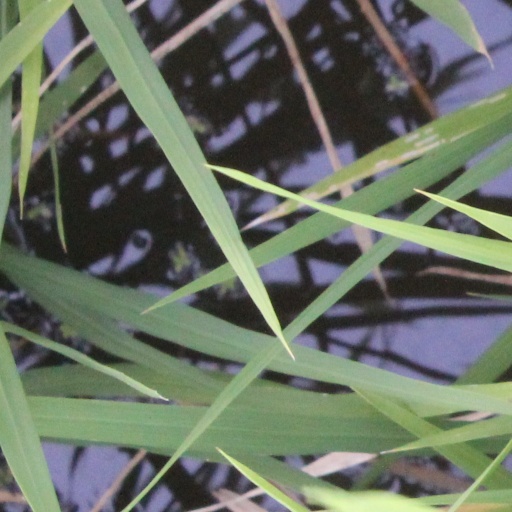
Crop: rice